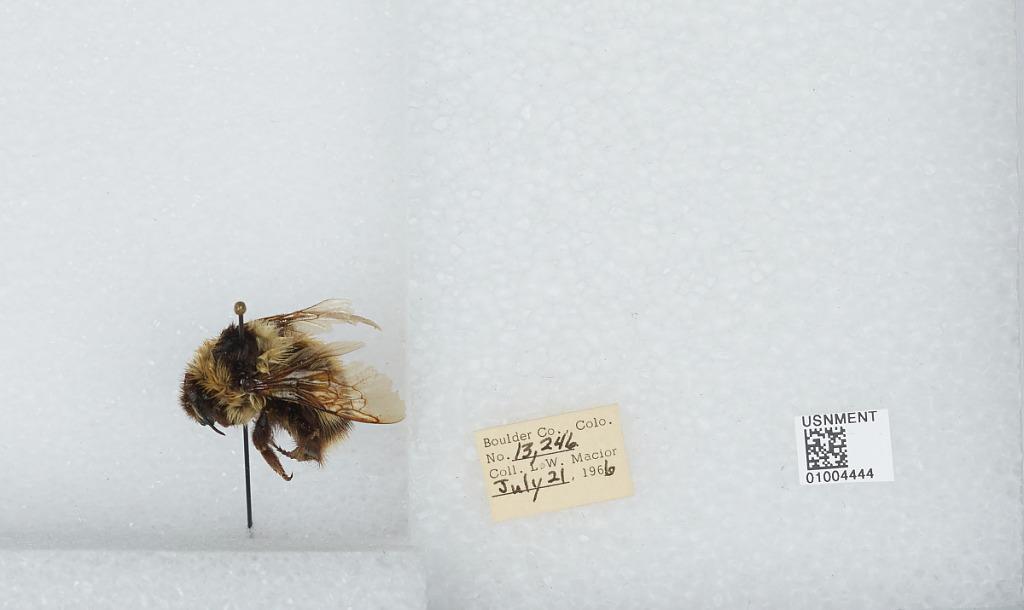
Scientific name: Bombus (Alpinobombus) balteatus Dahlbom
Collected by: L. Macior
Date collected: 1966-7-21
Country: United States
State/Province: Colorado
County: Boulder
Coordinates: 40.0275, -105.252